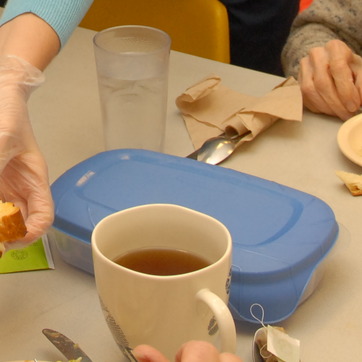
Material: plastic